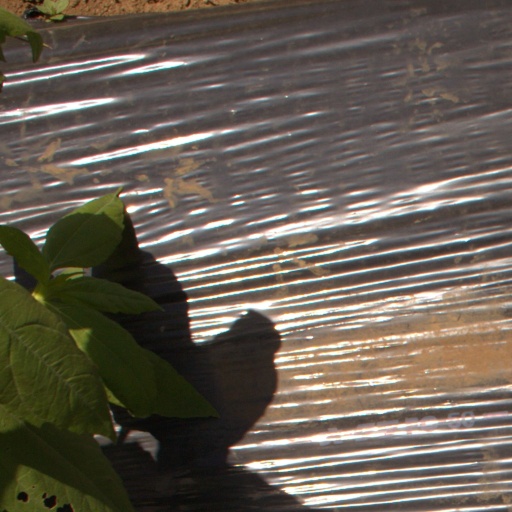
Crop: Jerusalem artichoke